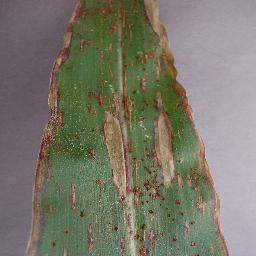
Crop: corn
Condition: (maize)_northern_blight